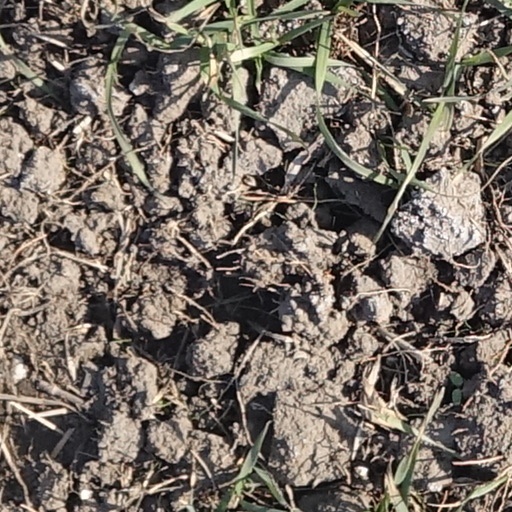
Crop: wheat